Human interaction with cats

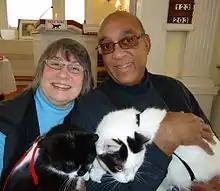
Therapy cats at work, New Jersey, US

Cats, as with the traditional farm cat and ship's cat, are also used for pest control, particularly in the case of rat or mouse infestation. As such, they are sometimes referred to as a "mouser", and in the United Kingdom there has been one at Number 10 since the 1500s (officially titled 'Chief Mouser to the Cabinet Office' since 2011; additional duties include "greeting guests to the house, inspecting security defences, and testing antique furniture for napping quality").